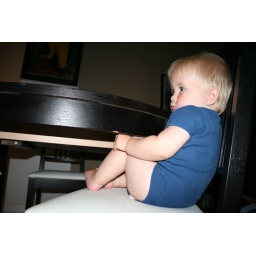
his thing is to sit in a big boy chair nowadays